Describe the emotion expressed in this image:  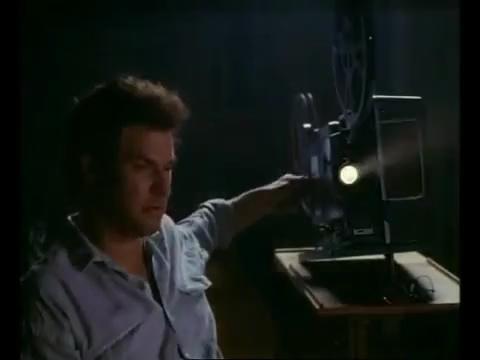
This person displays Suffering, valence and arousal with low intensity.